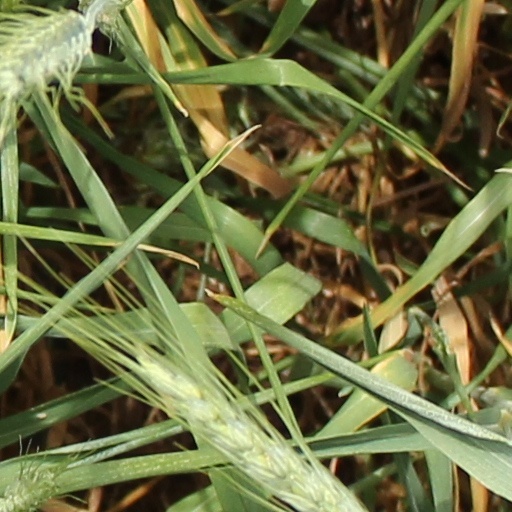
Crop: wheat